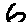
Label: 6